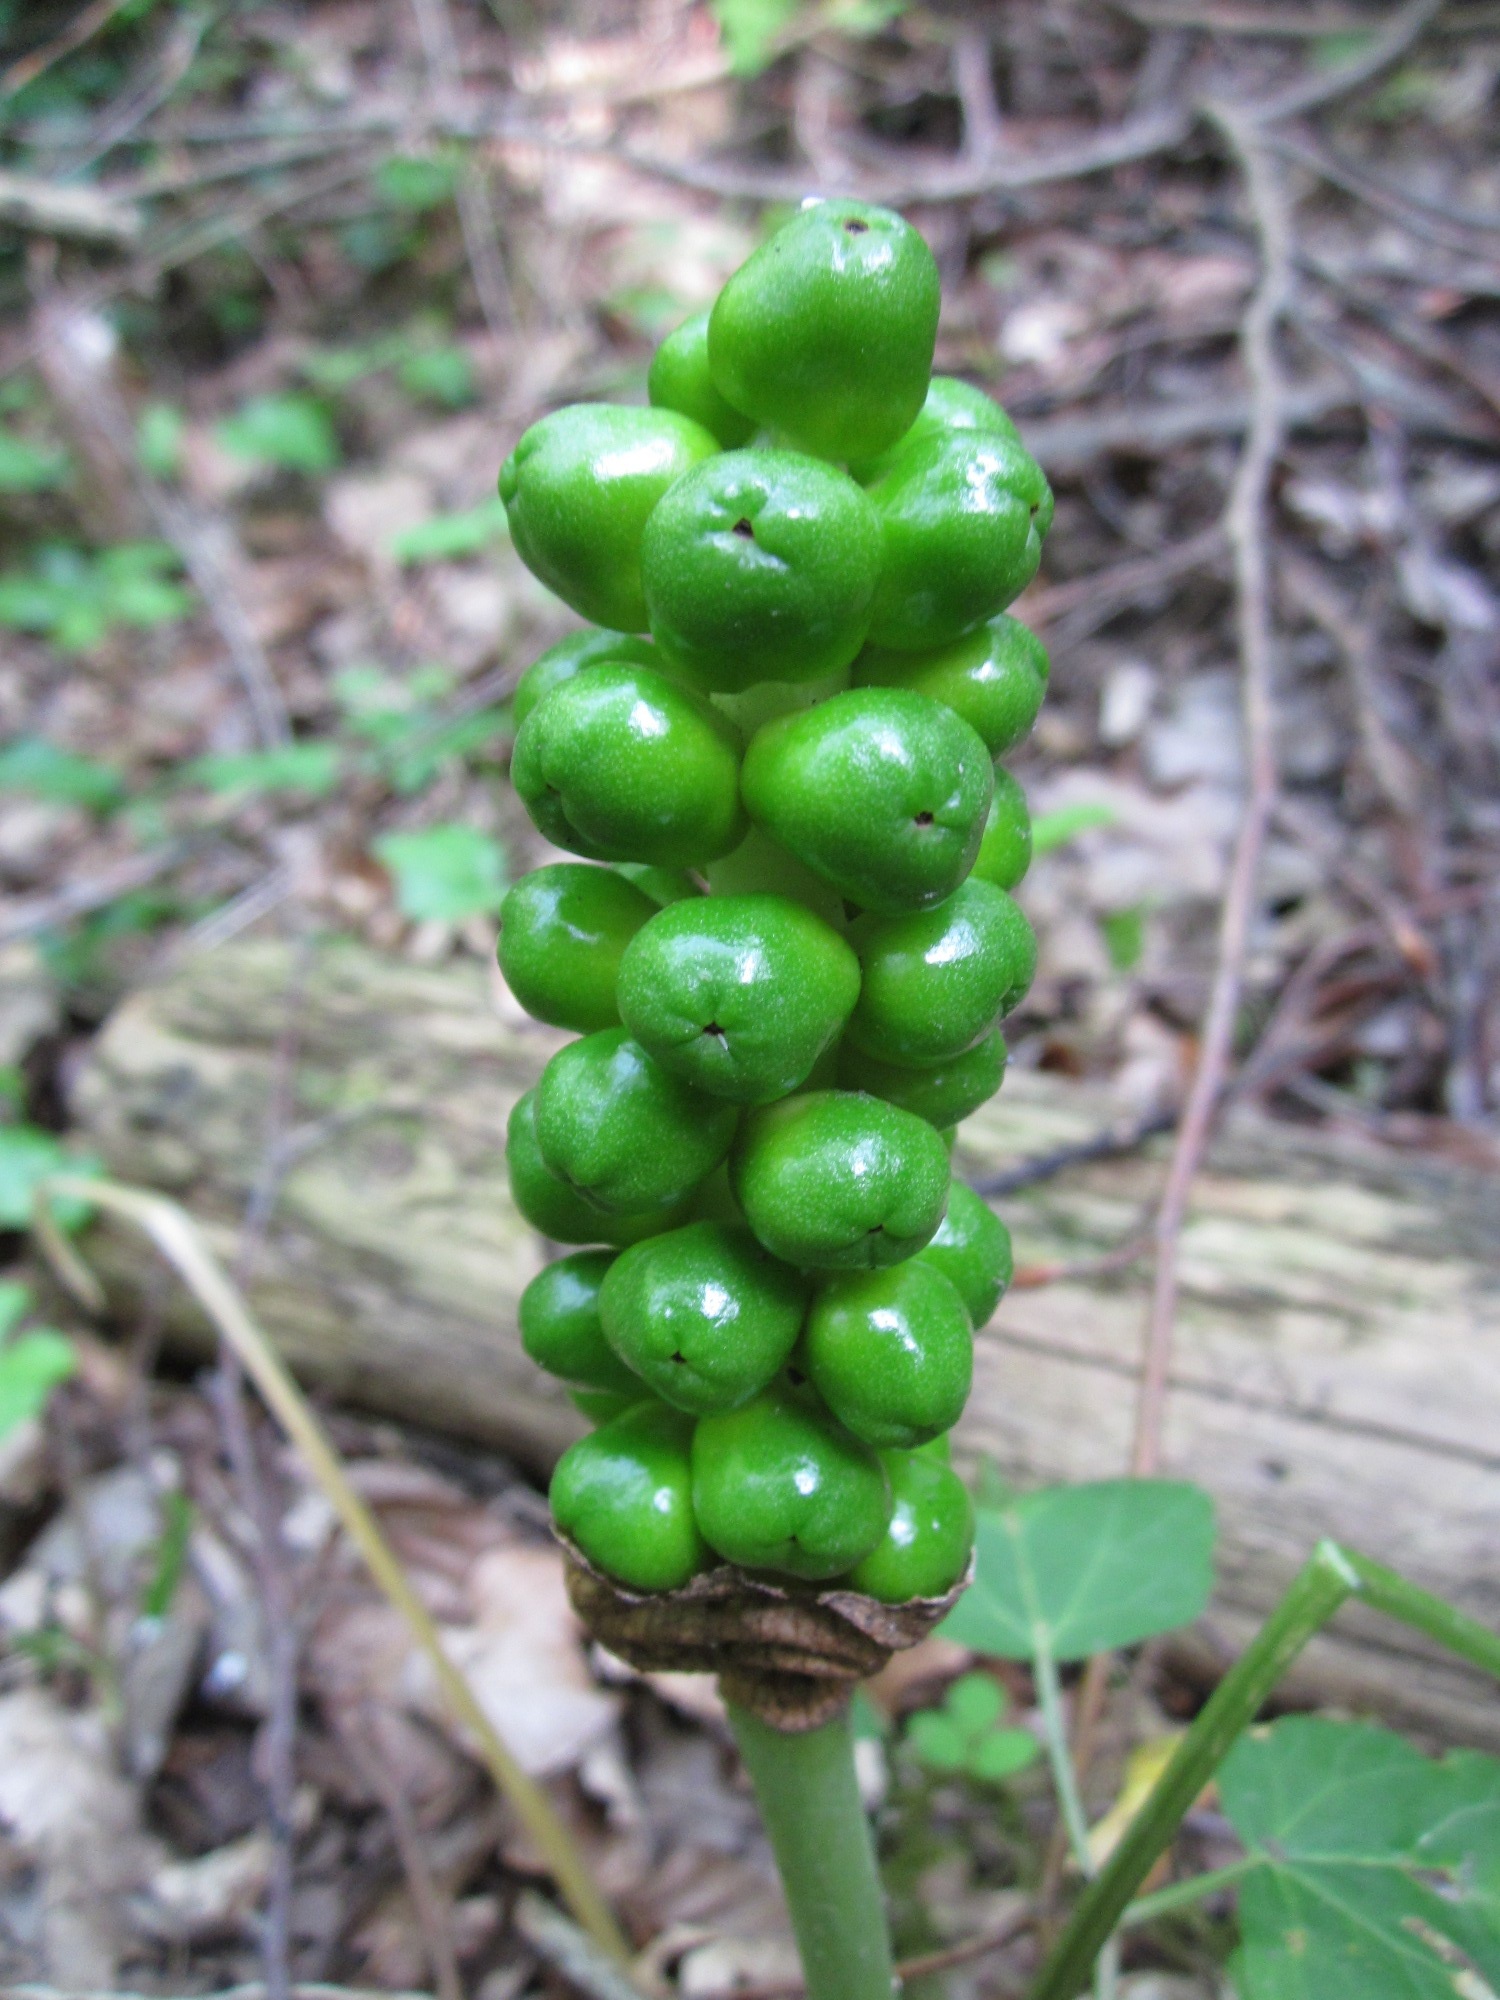
plant, fruit, leaf, flower, food, green, produce, vegetable, botany, flora, wildflower, shrub, arum, adam and eve, flowering plant, arum lily, arum maculatum, snakeshead, adder's root, wild arum, lords and ladies, devils and angels, cows and bulls, cuckoo pint, bobbins, naked boys, starch root, wake robin, friar's cowl, jack in the pulpit, plant stem, land plant